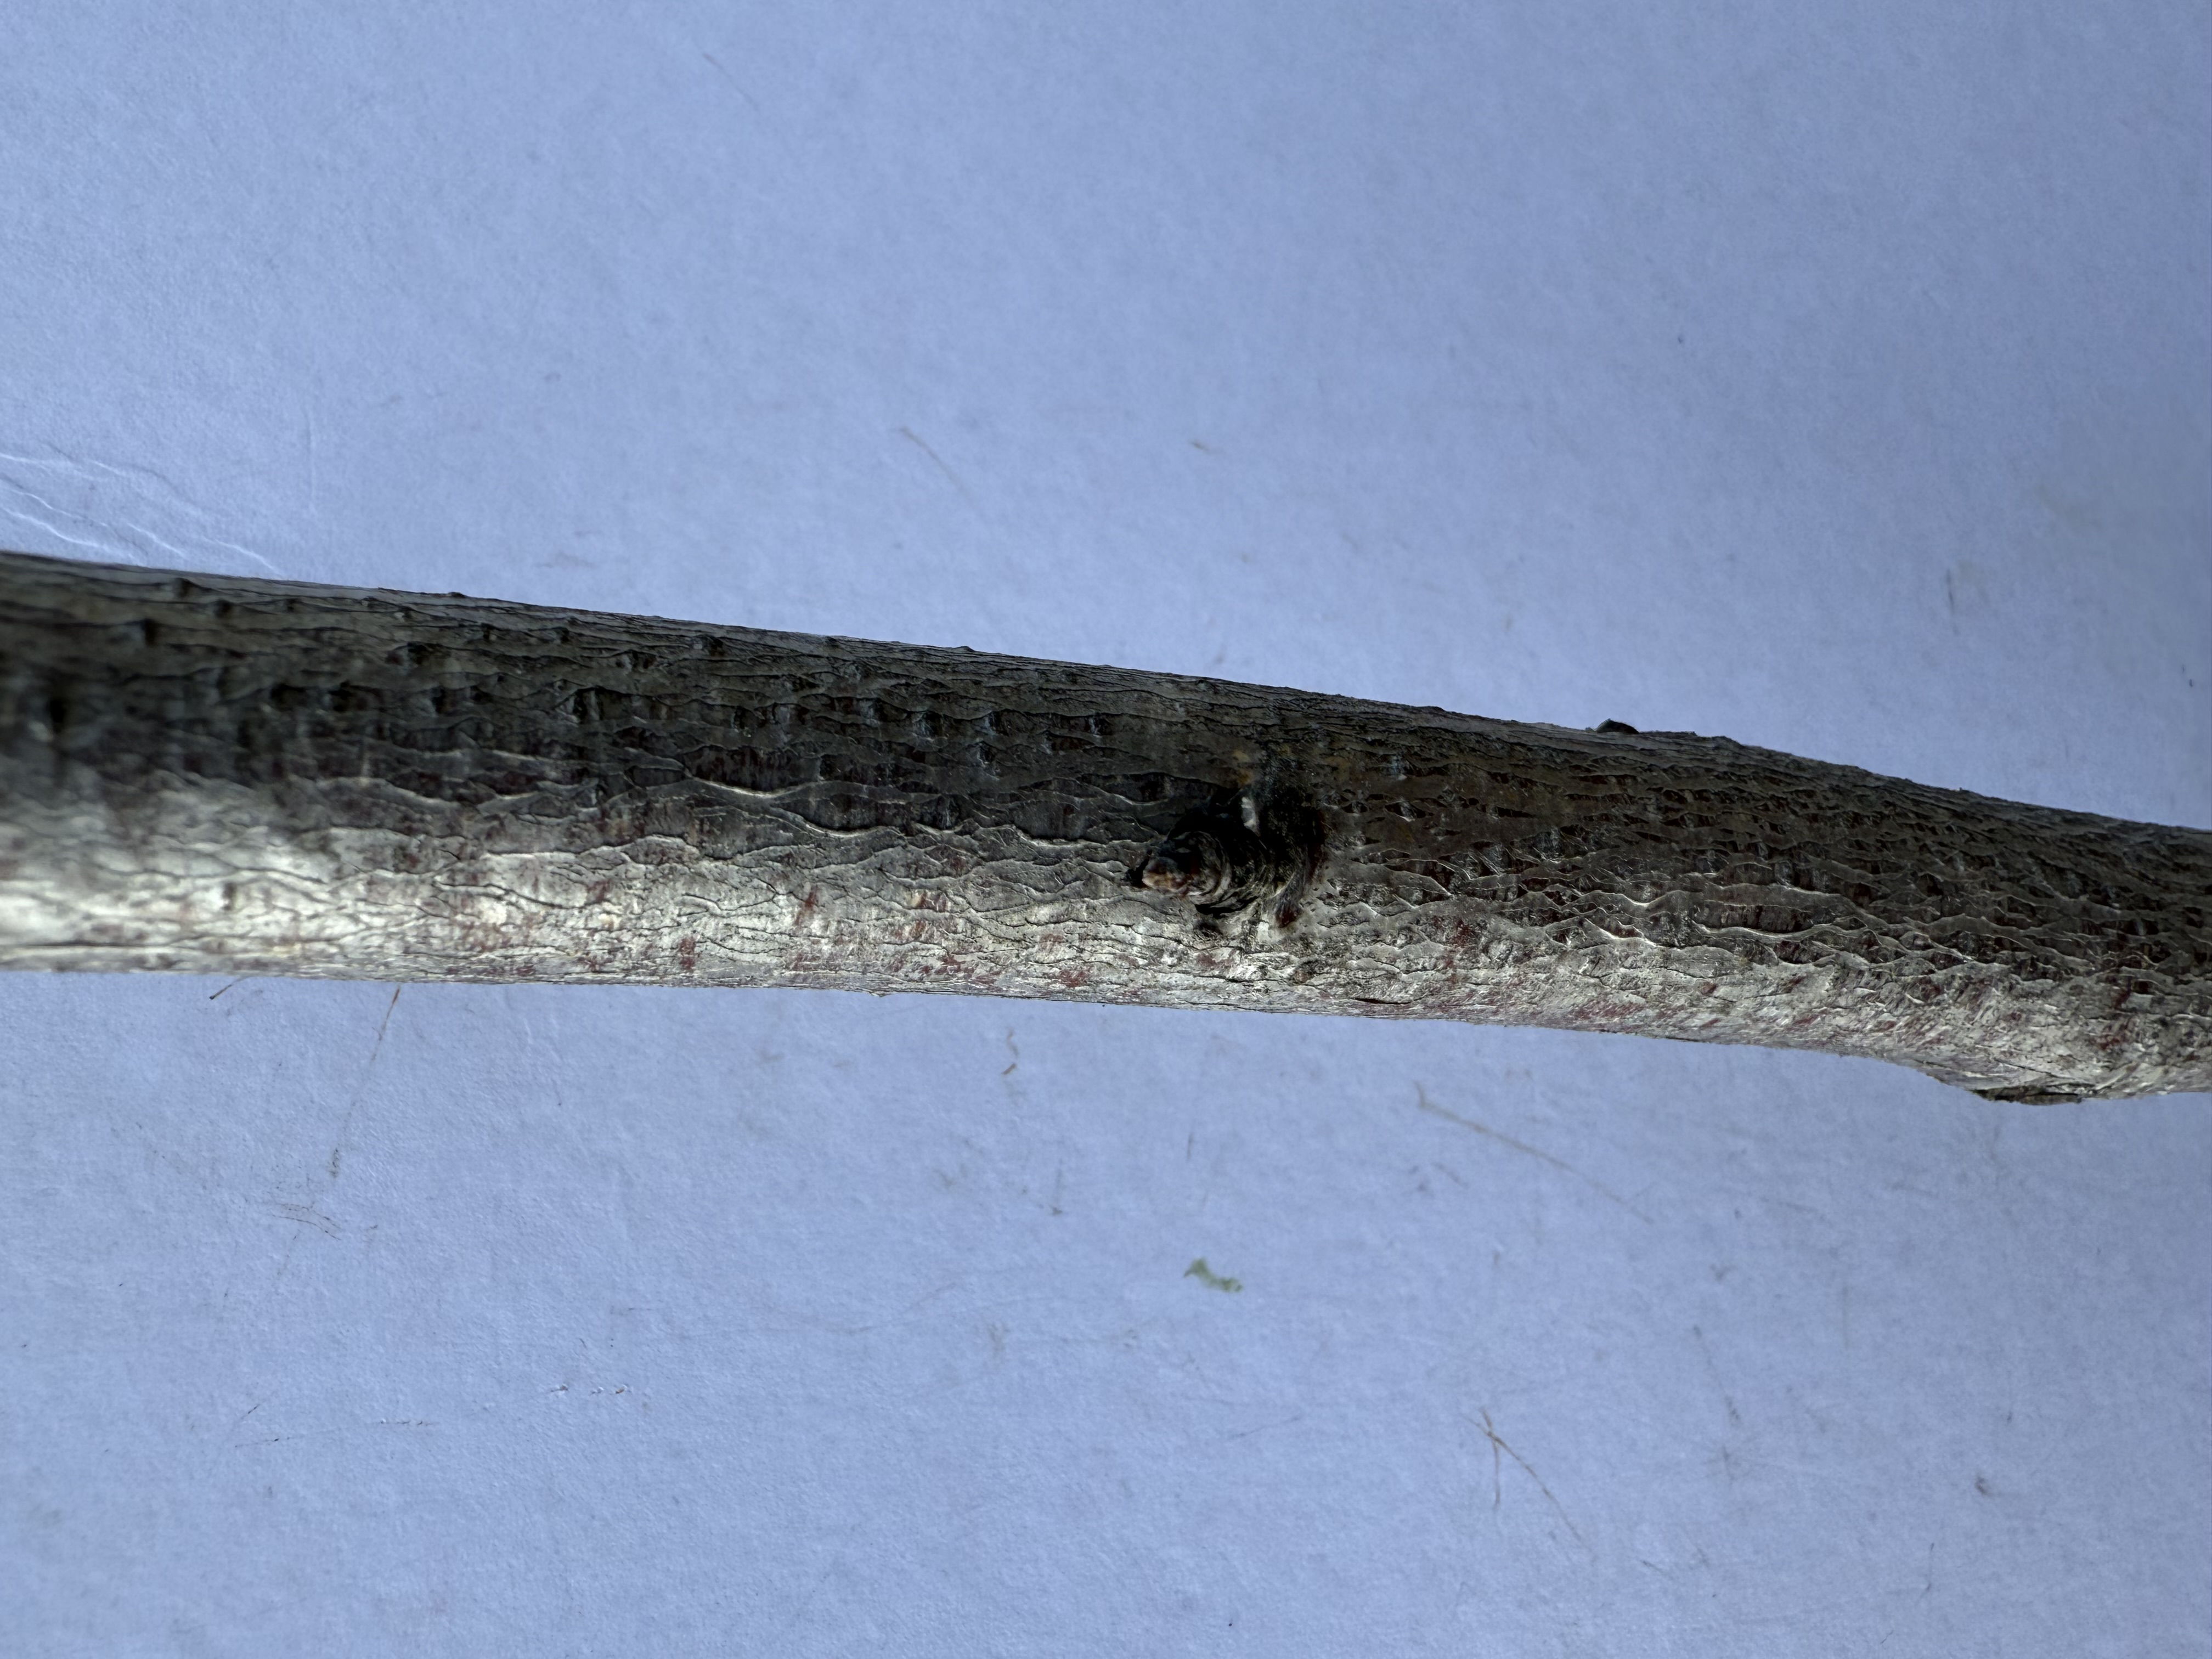
Variety: Red Haven Peach